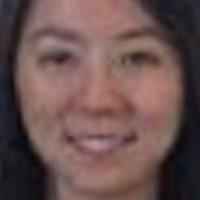
Age group: age 21-30